George H. Barlow

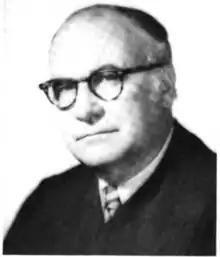

George Herbert Barlow (January 4, 1921 – March 4, 1979) was a United States district judge of the United States District Court for the District of New Jersey.